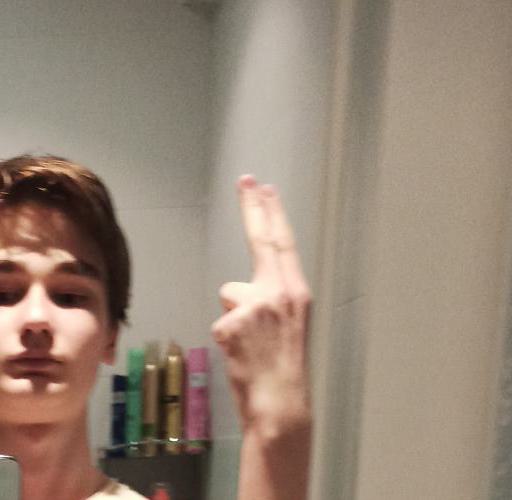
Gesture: two_up_inverted